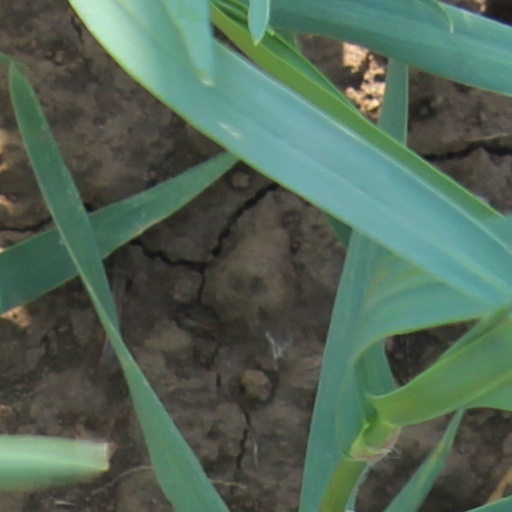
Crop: wheat